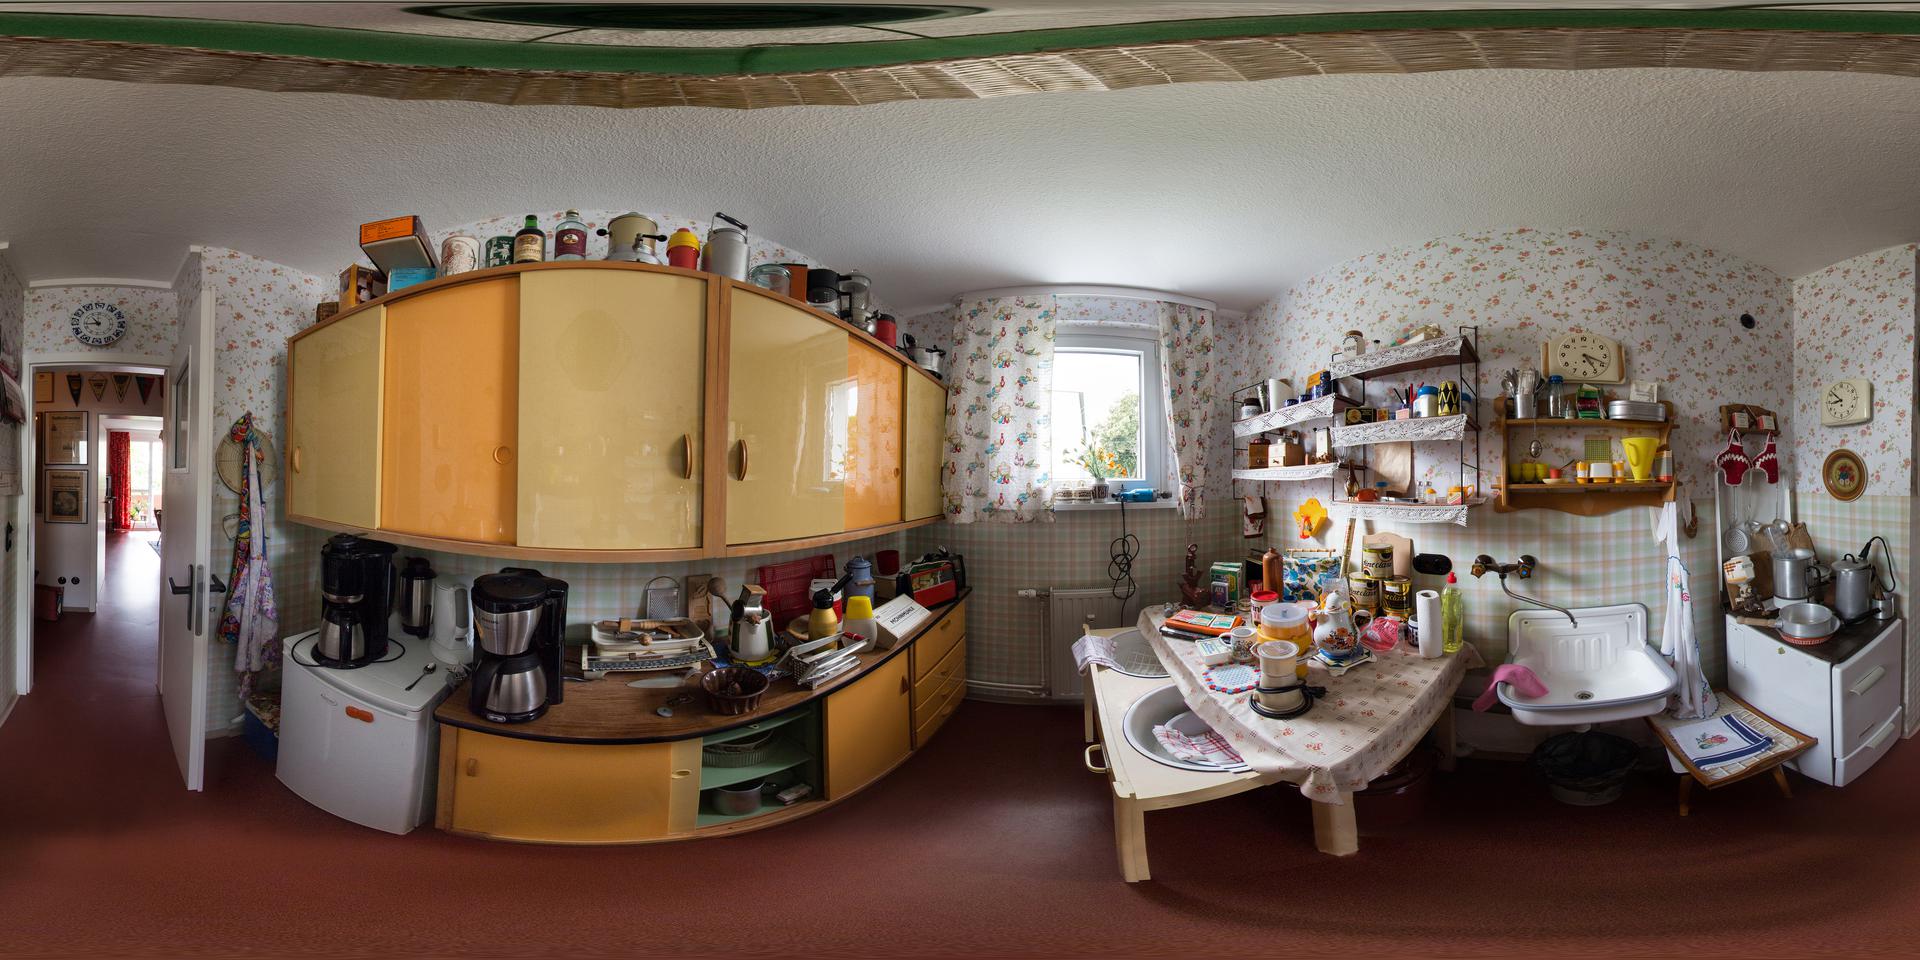
Referred object: the white wall-mounted sink

Referred object: turn slightly left to face the large yellow kitchen cabinets

Referred object: the white sink opposite the yellow cabinets